Ashlawn School

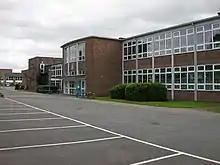
School building

In January 2016, Ashlawn School was listed as one of the UK's best state schools in the "Tatler Magazine", based on GCSE and A level results.